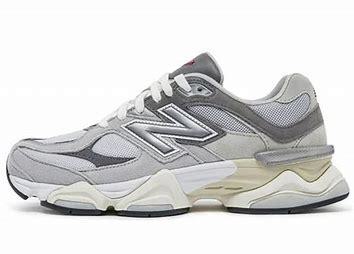
Brand: New
Model: Balance New Balance 9060